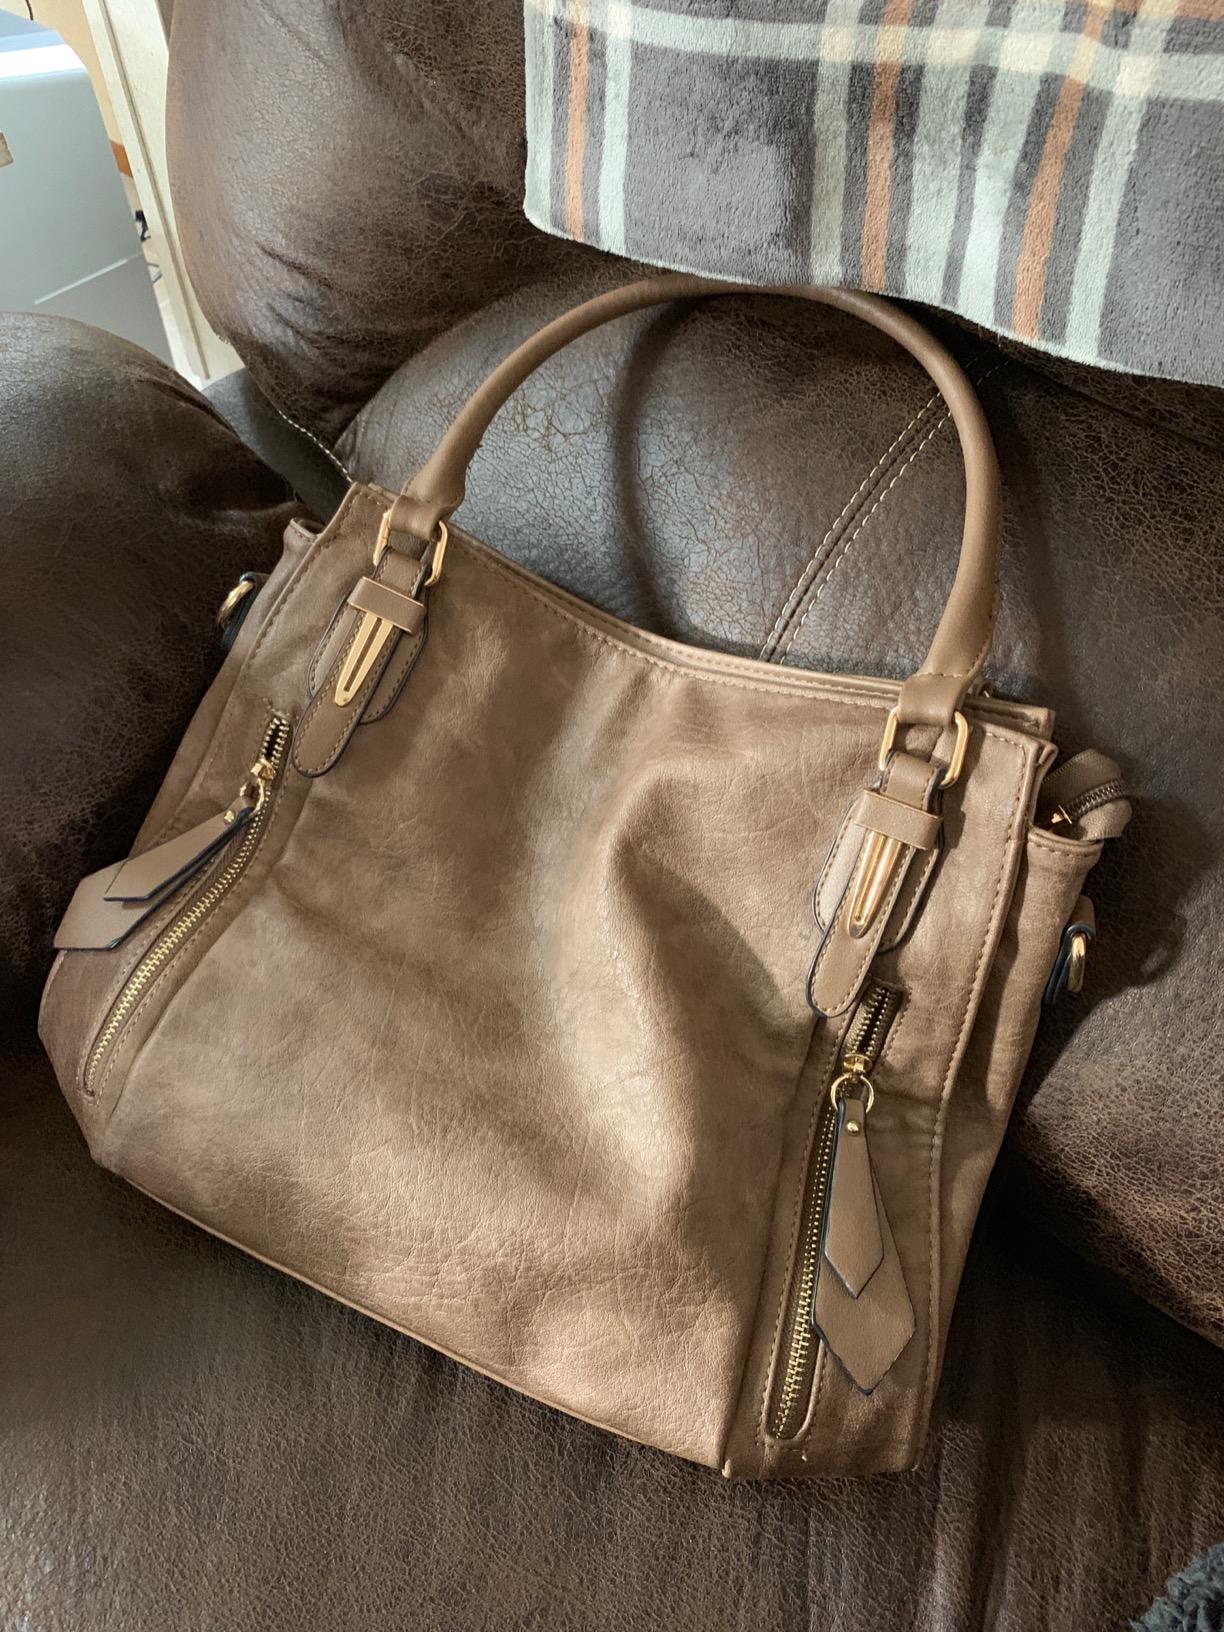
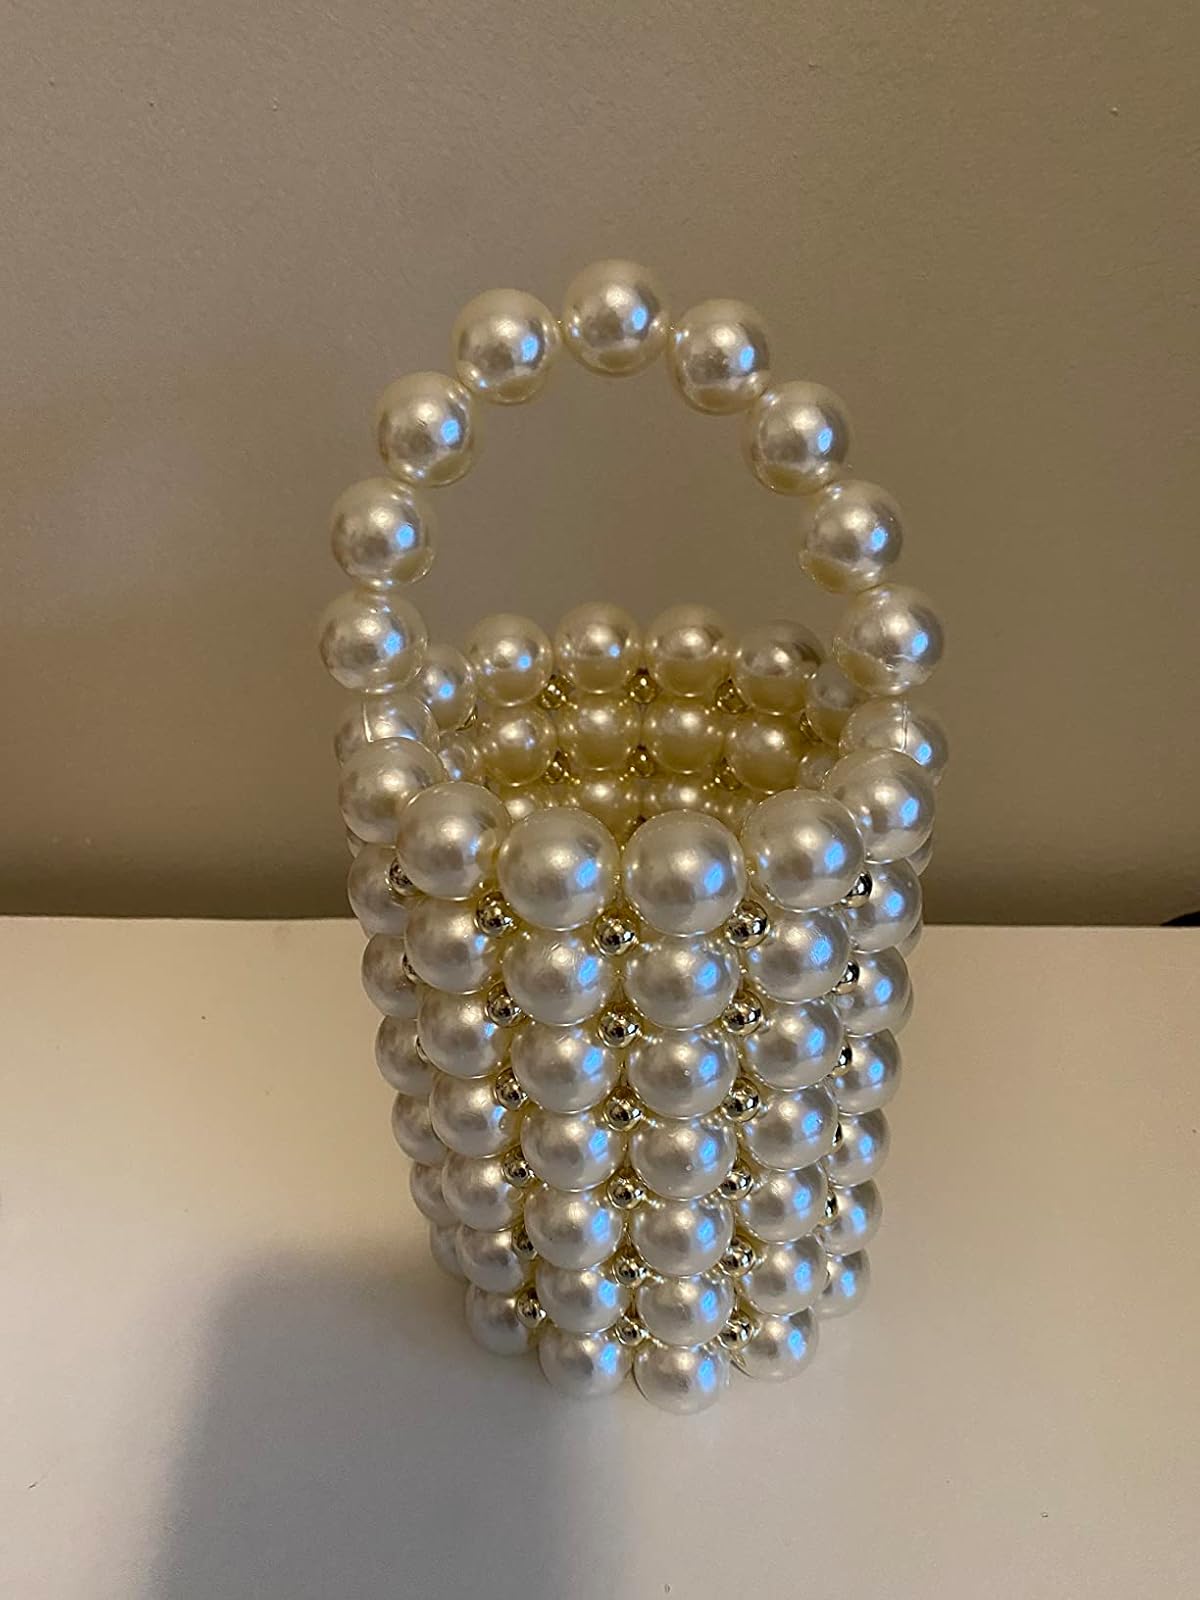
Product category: accessories_handbag
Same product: no